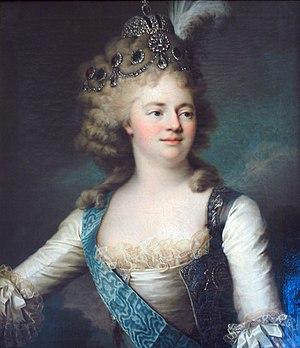
Jean Louis Voille est un portraitiste français, né à Paris le 4 mai 1744, décédé à Lons-le-Saunier le 20 novembre 1829.